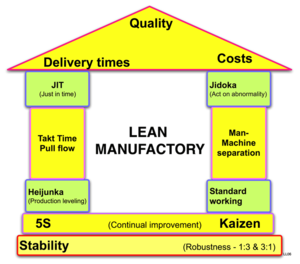
Le terme lean sert à qualifier une méthode de gestion de la production qui se concentre sur la « gestion sans gaspillage », ou « gestion allégée » ou encore gestion « au plus juste ».